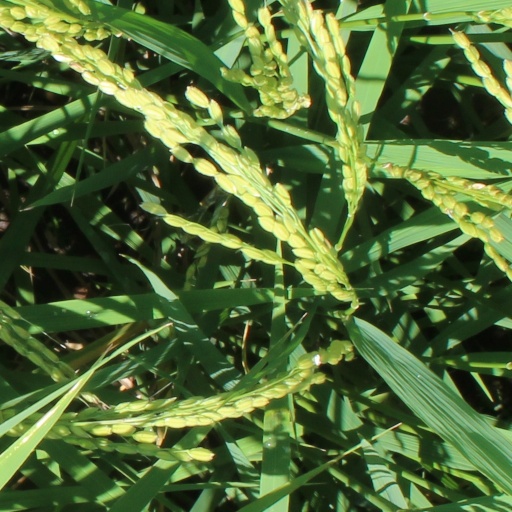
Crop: rice